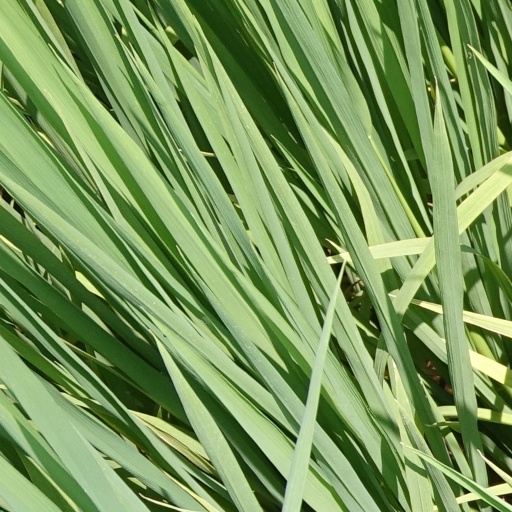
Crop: rice